AK-12

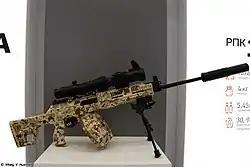
RPK-16 with a barrel and sound suppressor

Revealed during the International Military-Technical Forum ARMY-2020 exhibition, the AK-19 is a variant of the AK-12 chambered in 5.56×45mm NATO upon the request of potential international clients. It was later unveiled to the public during the IDEX 2021. Like the updated AK-12, that was also revealed during the ARMY-2020 exhibition, the AK-19 features a redesigned polymer L-shaped stock, a redesigned pistol grip and trigger guard, and a new rotary dioptre rear sight. The AK-19 also features a birdcage-type flash suppressor that features slots for a quick detachable sound suppressor. The rifle weighs when empty, has a barrel length of , a full length of 935 mm (36.8 in), and uses a proprietary 30-round magazine.